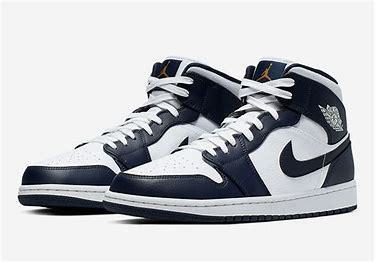
Brand: Nike
Model: 1 Mid